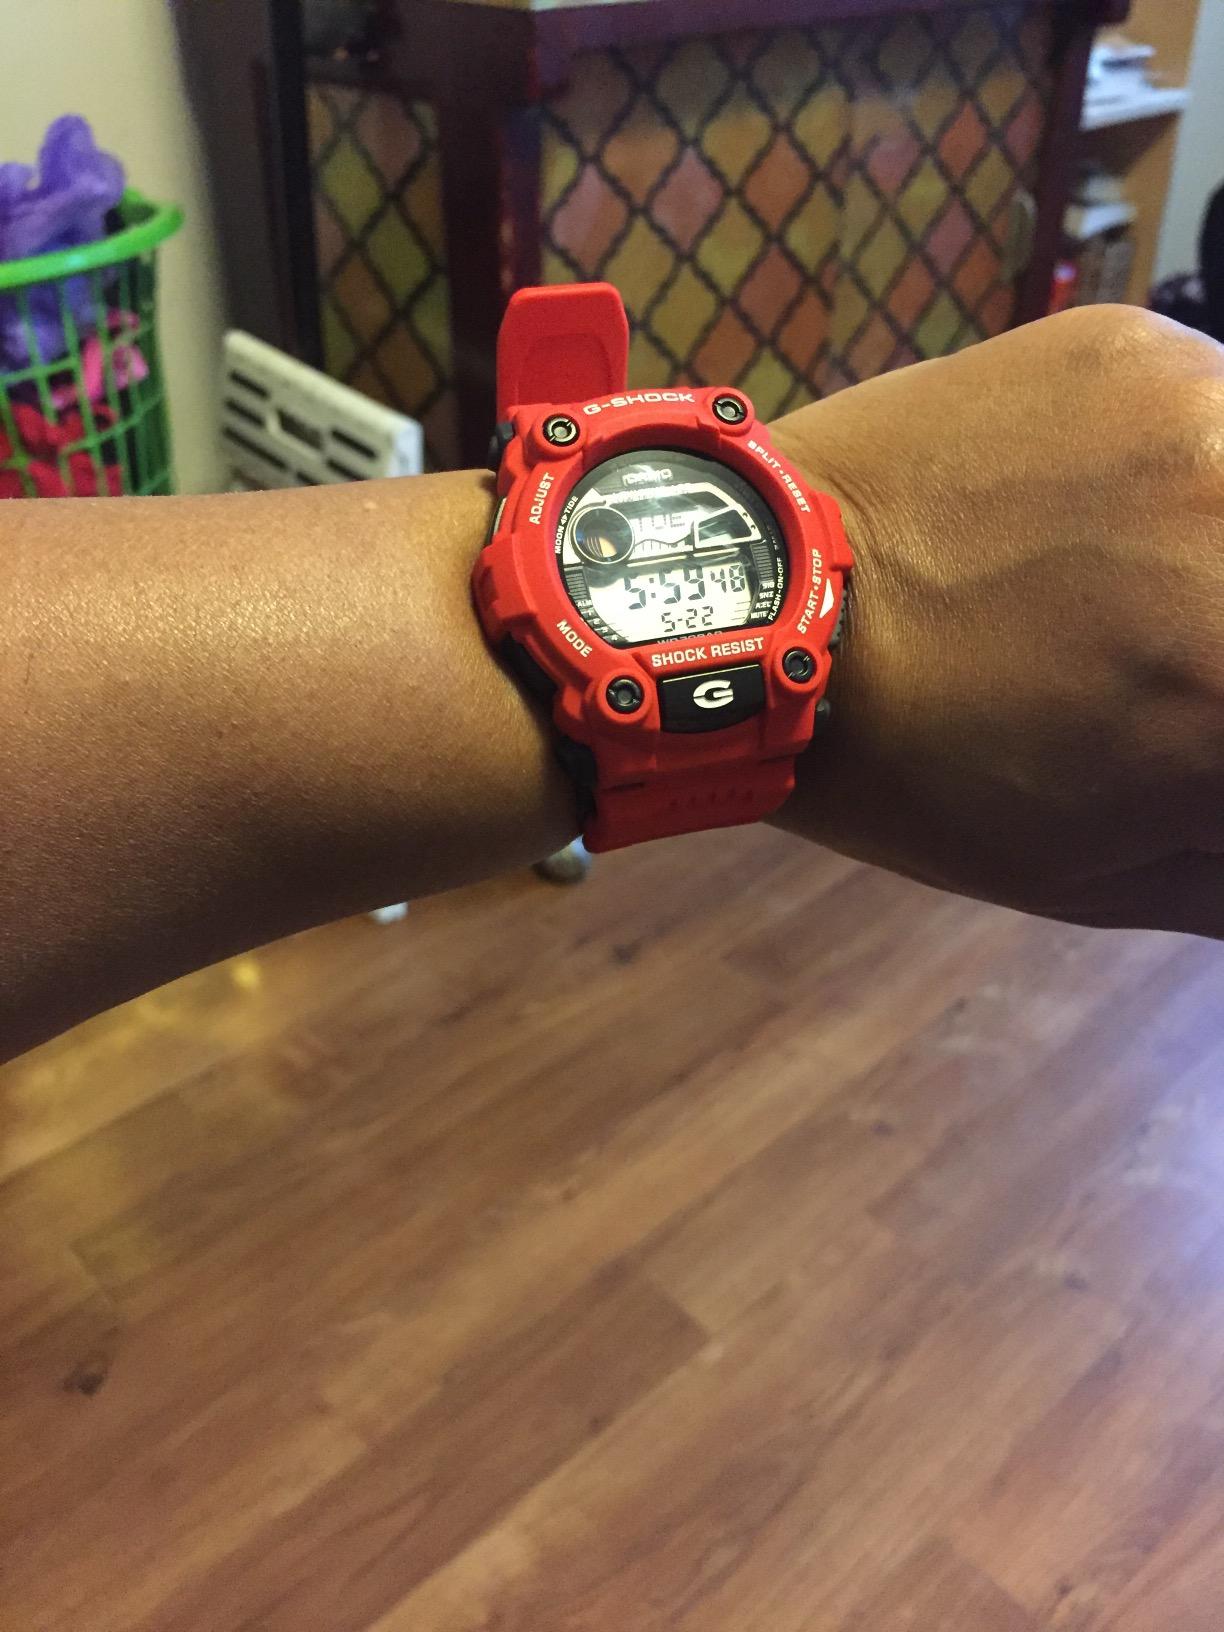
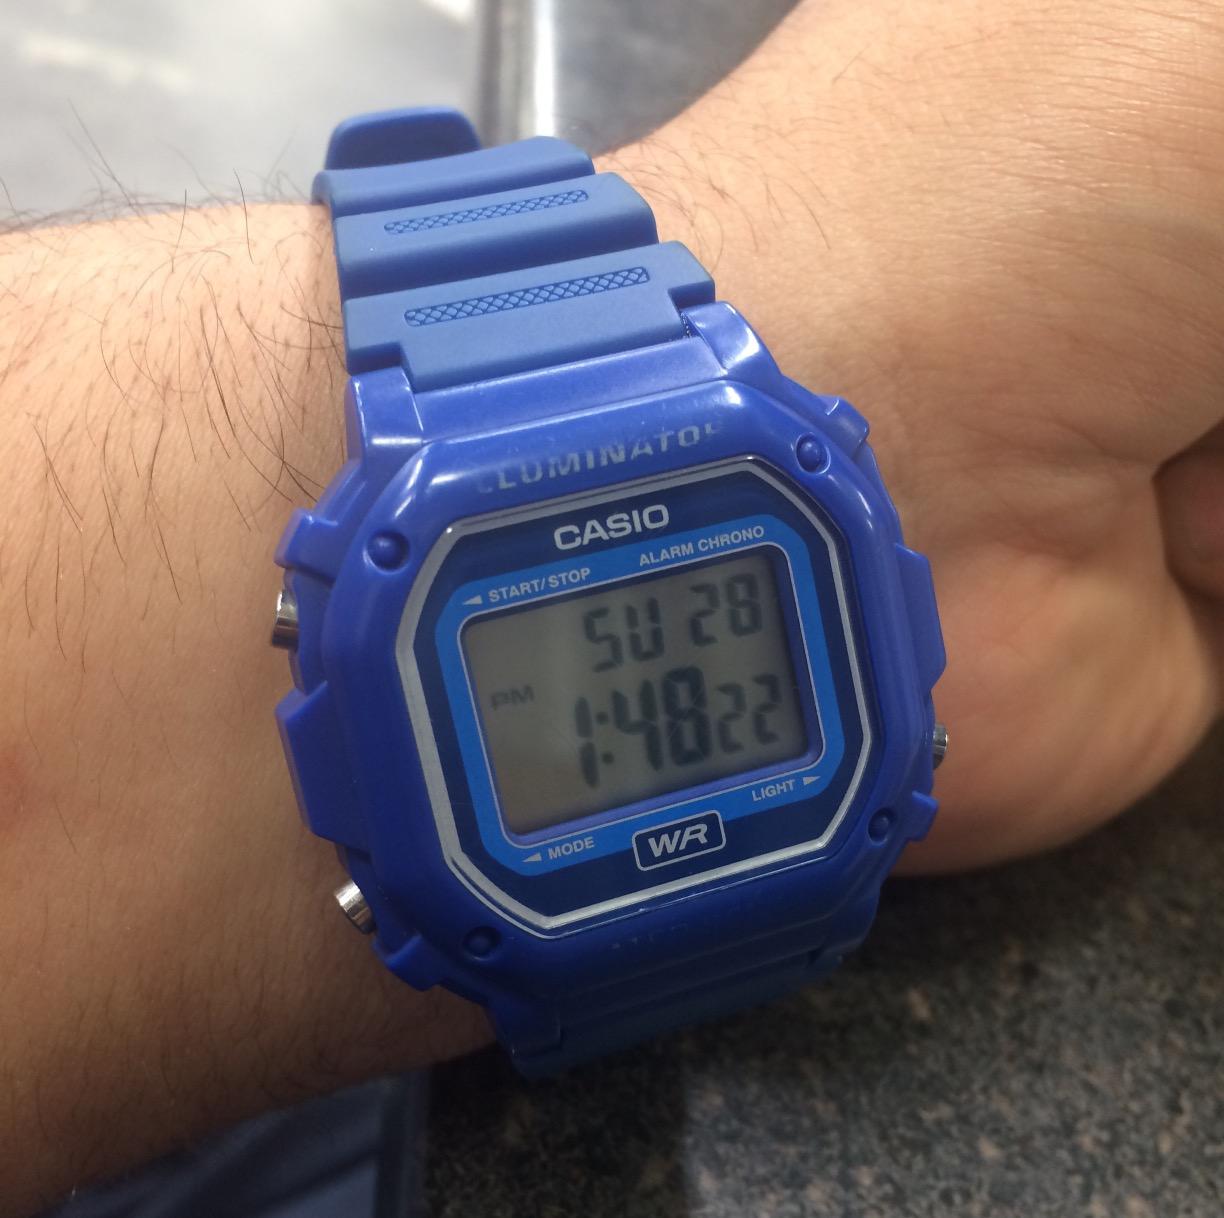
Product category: accessories_watch
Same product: no